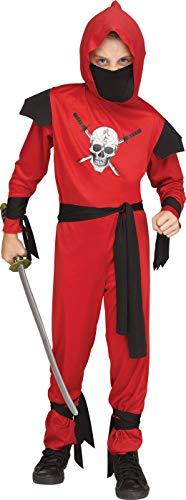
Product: Fun World Red Skull Ninja Child Costume
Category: Clothing, Shoes & Jewelry | Costumes & Accessories | Kids & Baby | Boys | Costumes
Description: Great Condition.
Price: $10.63 - $13.42